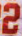
Number: 2